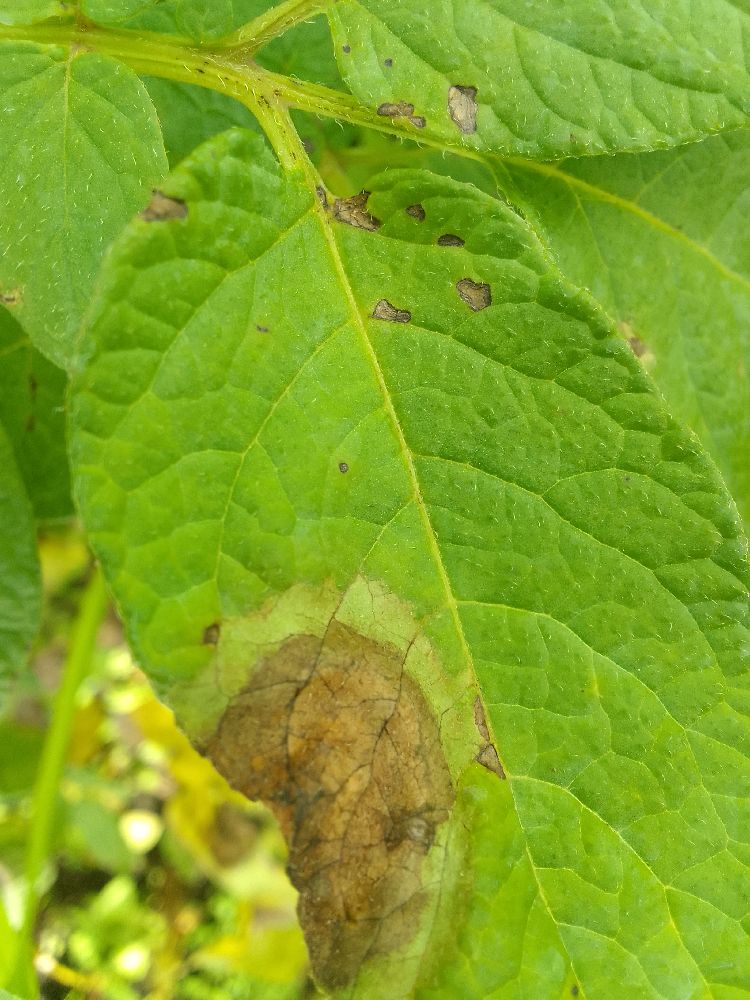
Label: Late blight